Shades of purple

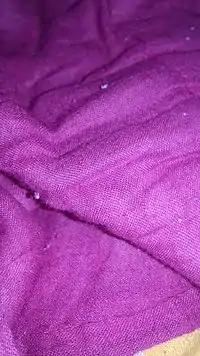
The hue of the color of this cloth is close to 5P in the Munsell color space

The "Munsell color system" is a color space that specifies colors based on three color dimensions: hue, value (lightness), and chroma (colorfulness), spaced uniformly (in terms of human perception) in three dimensions in the Munsell color solid. In order for all the colors to be spaced uniformly, it was found necessary to use a color wheel with five, non-arbitrary, equally spaced primary colors: red, yellow, green, blue, and purple.